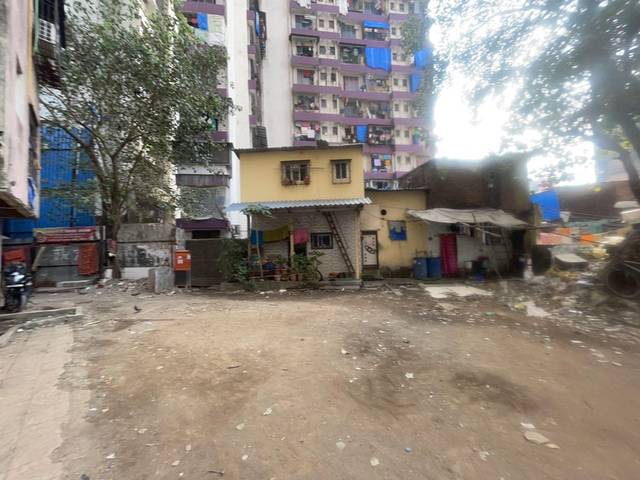
Region: India
Coordinates: 19.069, 72.848